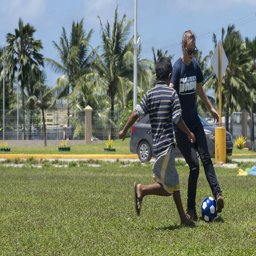
A couple of youths playing soccer in a park.
Two people play soccer in the field of short grass.
Couple of young children contending over soccer balls in park.
a woman playing soccer with a young boy

The girl and boy are playing soccer outside in the grass